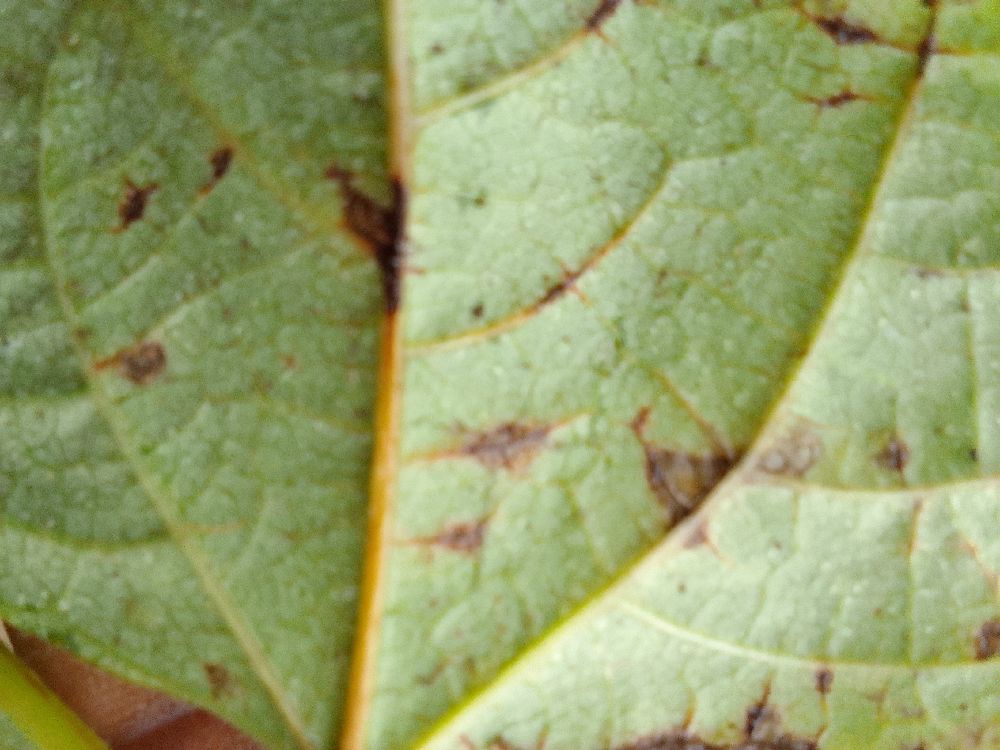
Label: anthracnose